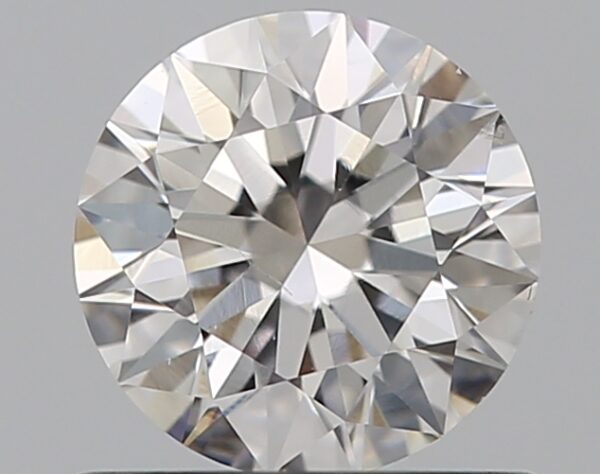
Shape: round
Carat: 0.65
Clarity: VS2
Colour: F
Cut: EX
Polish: EX
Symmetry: EX
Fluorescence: N
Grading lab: GIA
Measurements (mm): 5.51 x 5.54 x 3.46